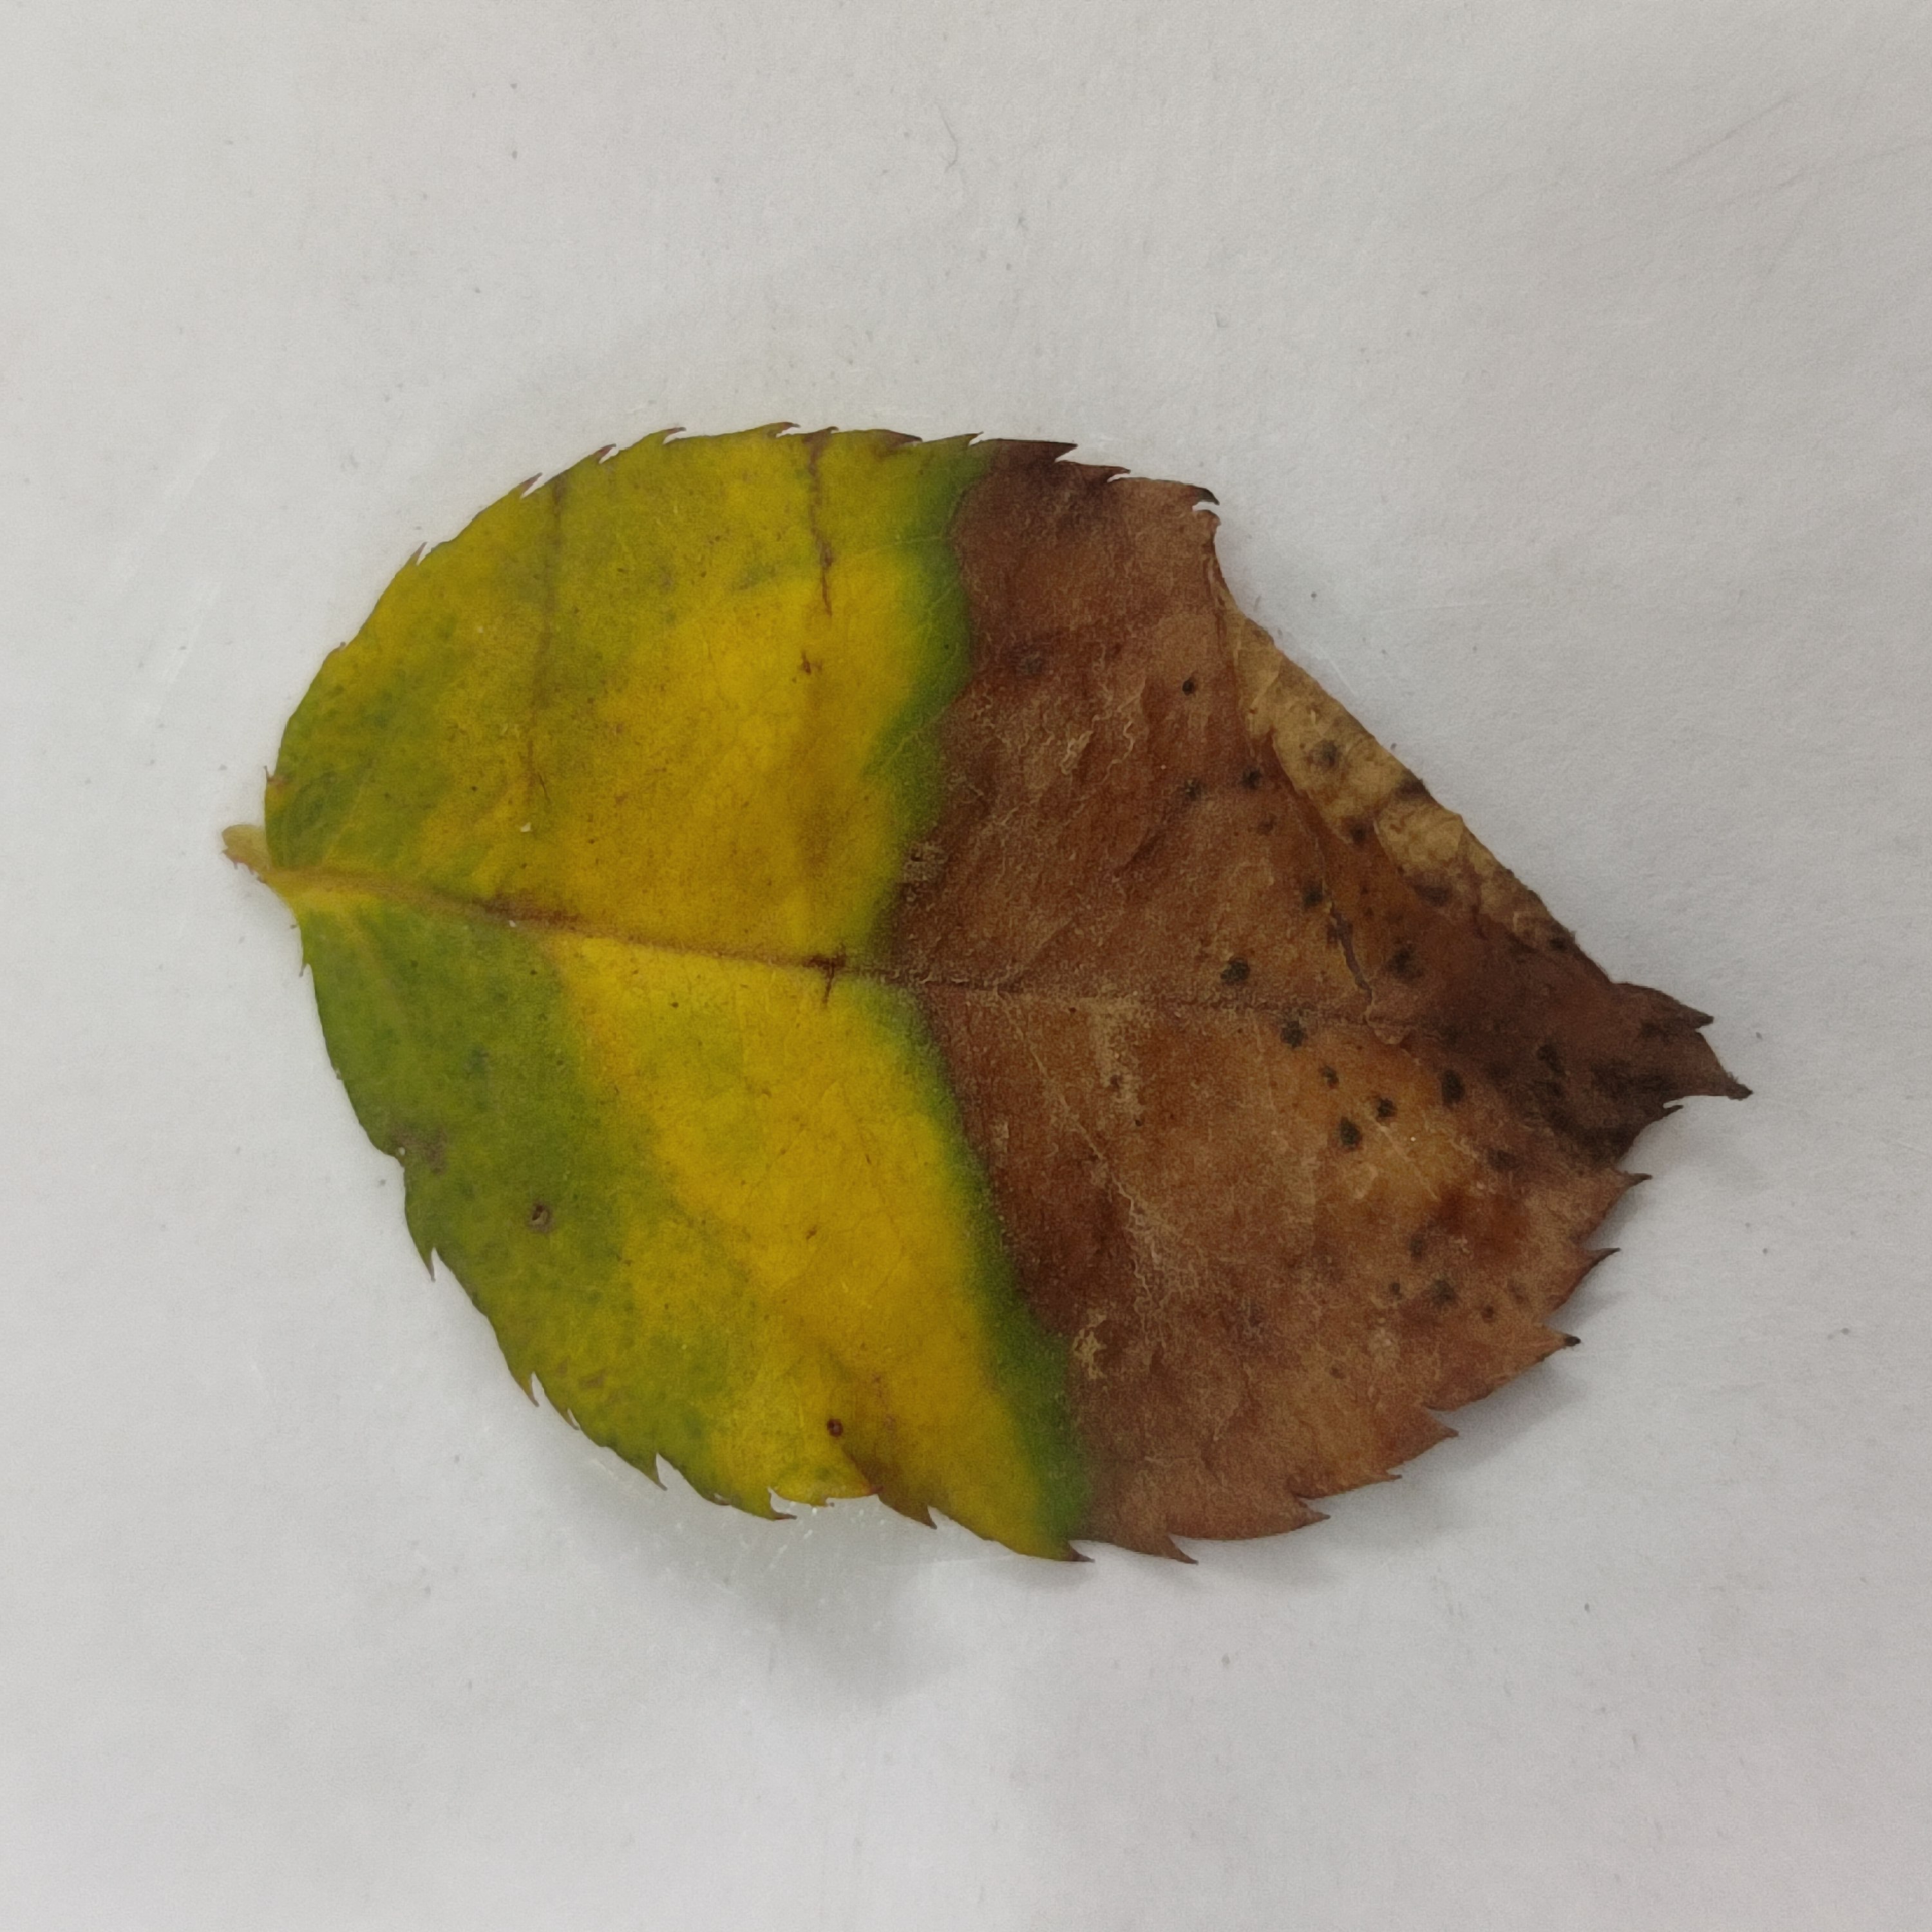
Label: Black Spot